Richard E. Kraus

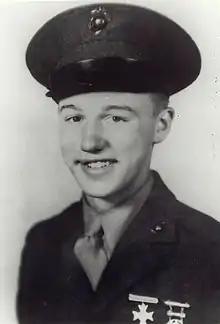
Pfc. Richard E. Kraus, U.S. Marine Corps

Richard Edward Kraus (November 24, 1925October 3, 1944) was a United States Marine who was killed in action in World War II during the Battle of Peleliu on October 3, 1944. He posthumously received the Medal of Honor, the highest military honor awarded by the United States. He threw himself on a Japanese grenade to save his comrades.